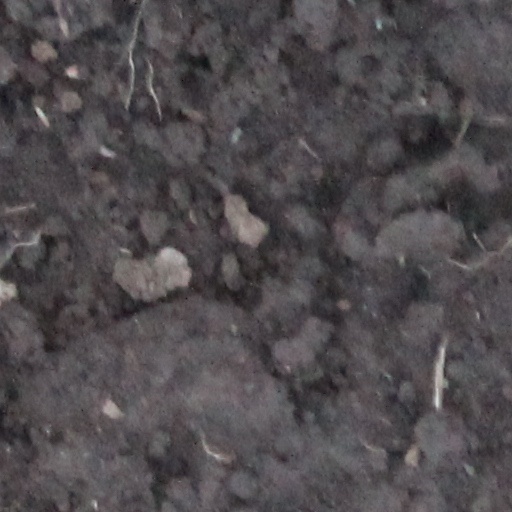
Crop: wheat